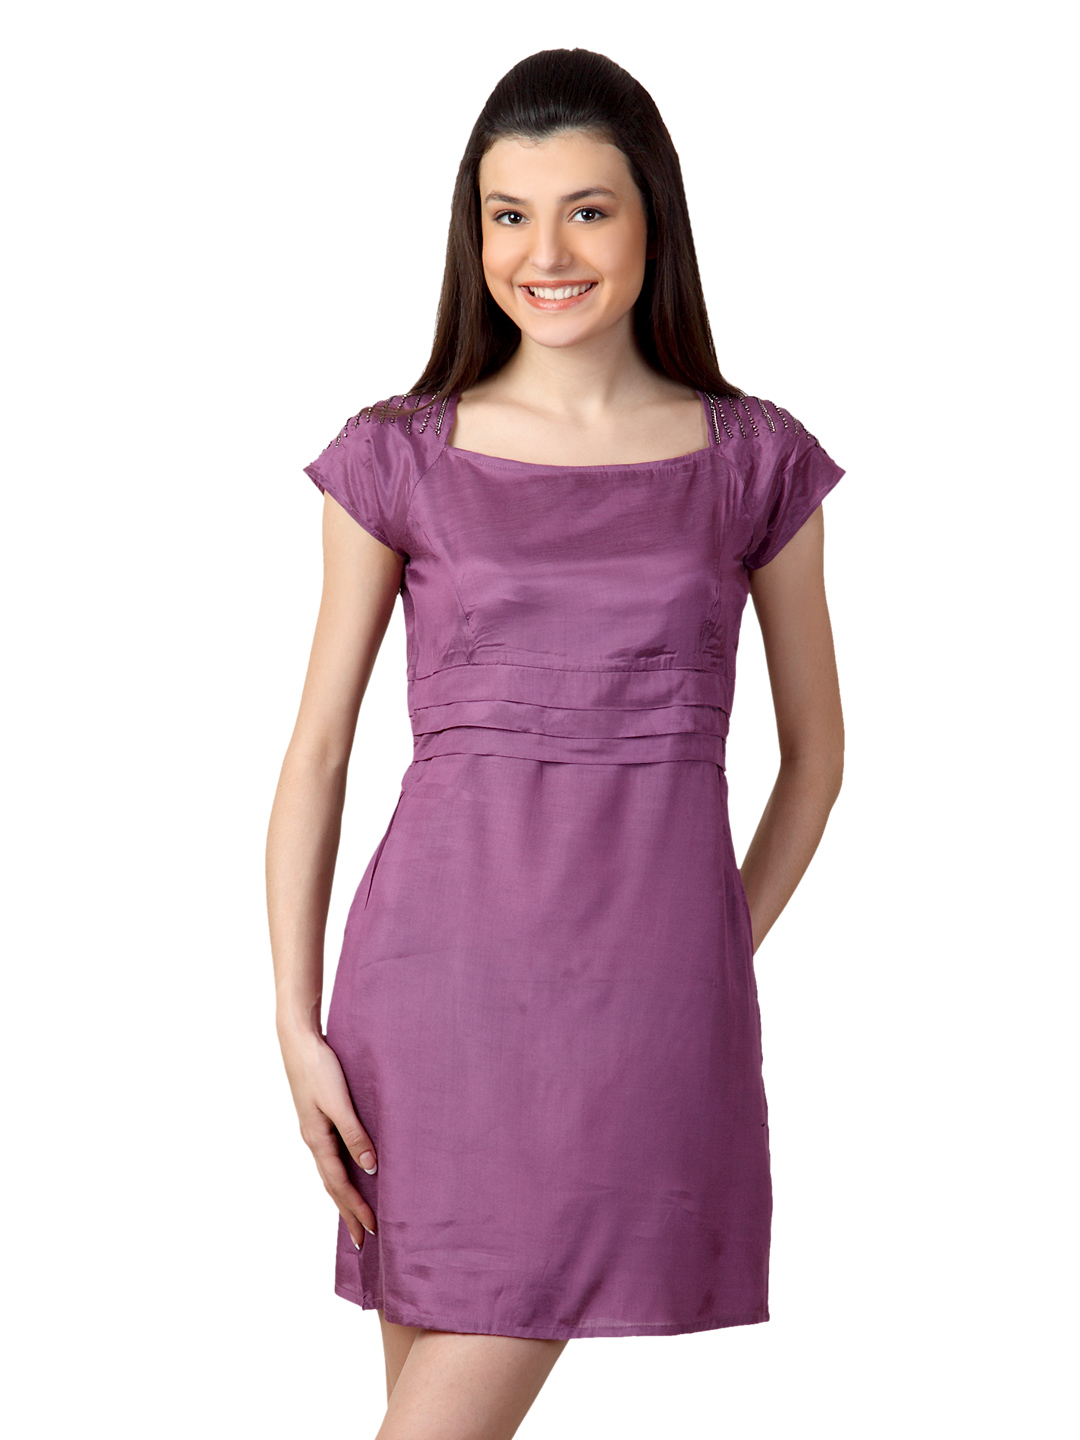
Sepia Women Purple Dress
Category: Apparel / Dress / Dresses
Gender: Women
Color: Purple
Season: Summer 2012
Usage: Casual